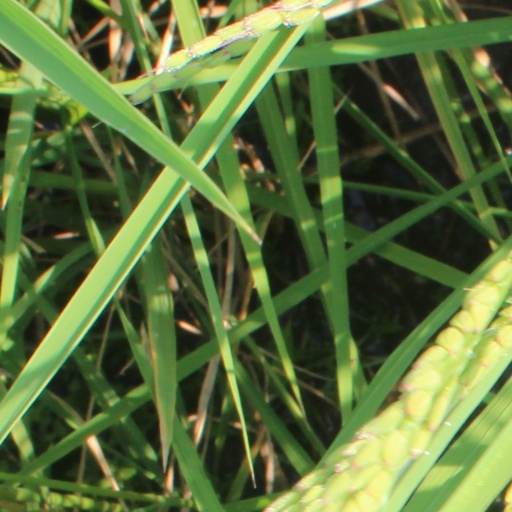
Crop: rice